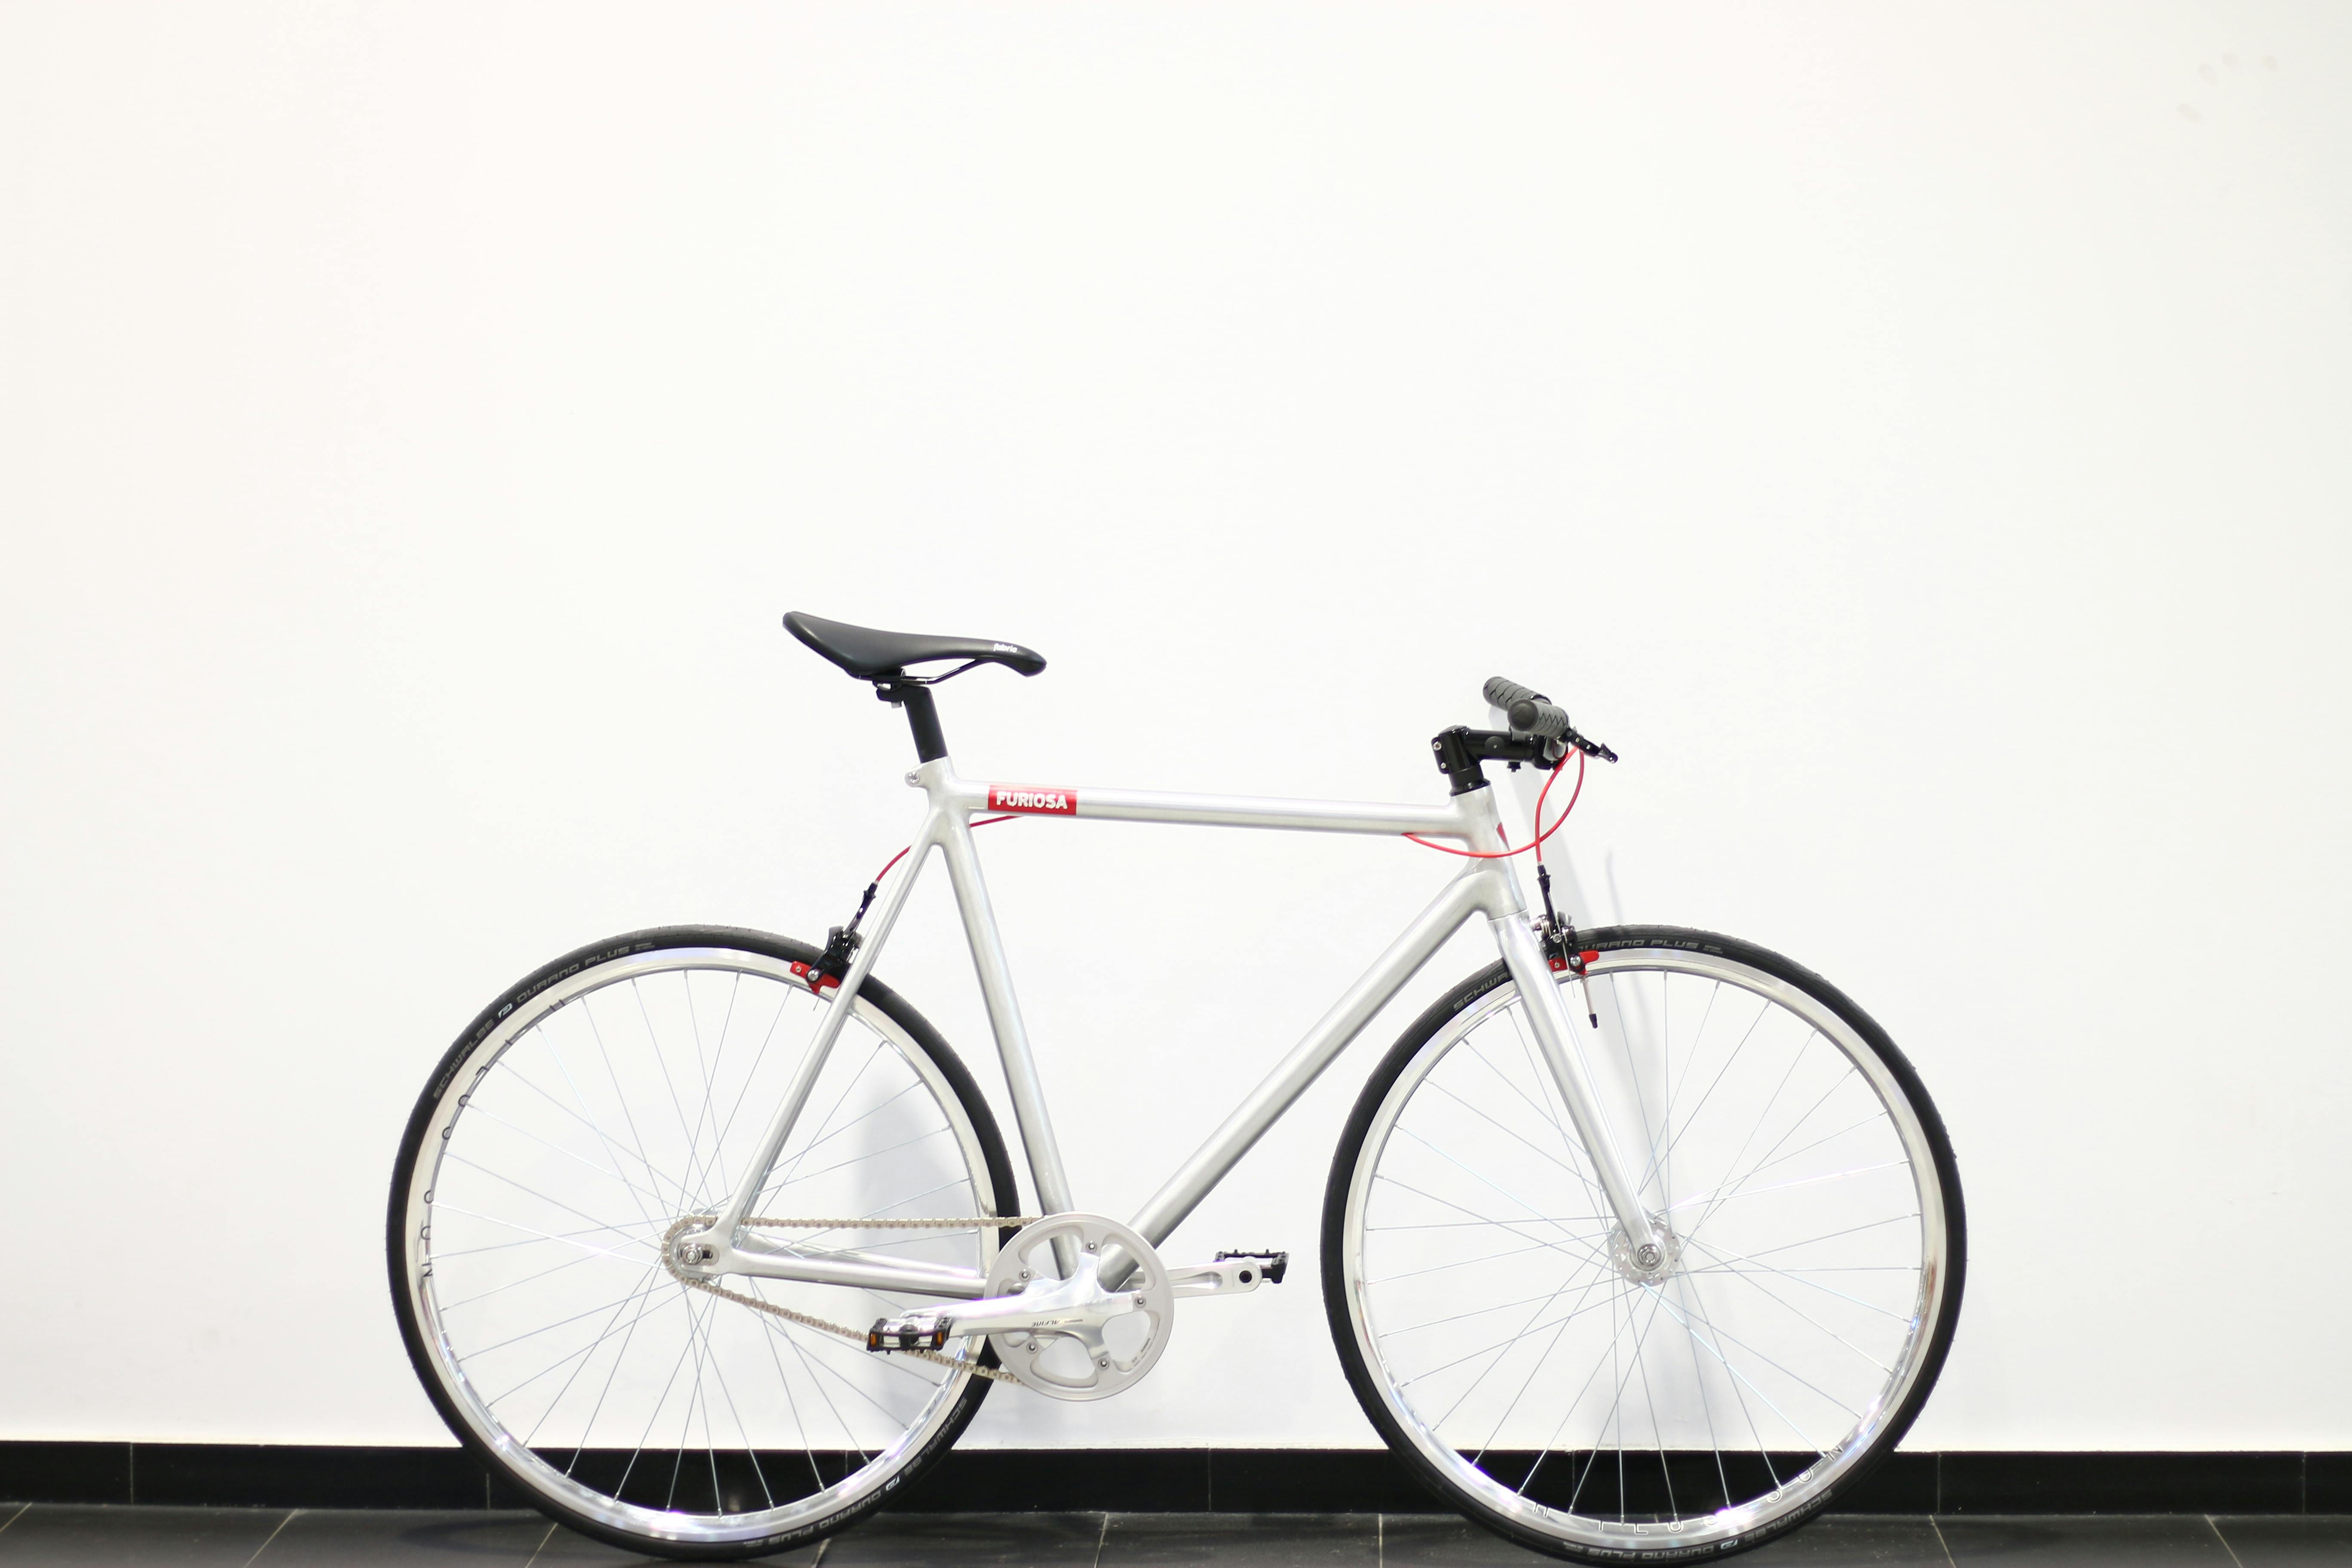
bike, bicycle, tire, bicycles equipment and supplies, Bicycle wheel rim, land vehicle, bicycle frame, bicycle wheel, wheel, vehicle, bicycle handlebar, bicycle tire, crankset, bicycle hub, Bicycle seatpost, Bicycle stem, bicycle fork, Hub gear, bicycle saddle, bicycle accessory, sports equipment, carbon, groupset, rim, bicycle part, spoke, bicycle drivetrain part, automotive wheel system, auto part, cyclo cross bicycle, cycle sport, road bicycle, recreation, metal, synthetic rubber, bicycle chain, steel, racing bicycle, aluminium, titanium, vehicle brake, hybrid bicycle, road, gear, fender, rolling, Derailleur gears, font, still life photography